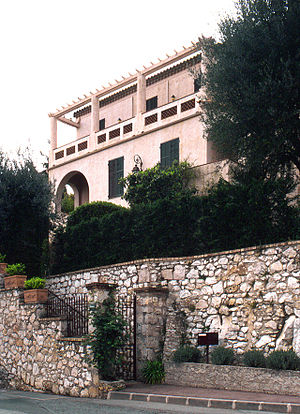
Han van Meegeren / Falsknerierne
Han van Meegerens bopæl i Roquebrune-Cap-Martin hvor han malede sit falskneri The Supper at Emmaus in 1936, som blev solgt for ca. $300.000
"Henricus Antonius ""Han"" van Meegeren; var en hollandsk maler, der anses for at være en af de bedste kunstforfalskere i det 20. århundrede. Til trods for sine falsknerier blev van Meegeren en nationalhelt efter Anden Verdenskrig, da det blev afsløret, at han under krigen havde solgt et forfalsket maleri til Reichsmarschall Hermann Göring under besættelsen af Holland.